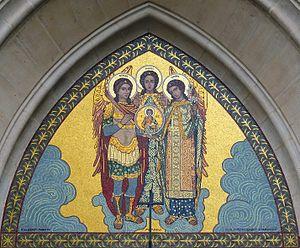
Église des Saints-Archanges (mosaïque du tympan) - Paris V This building is classé au titre des Monuments Historiques. It is indexed in the Base Mérimée, a database of architectural heritage maintained by the French Ministry of Culture,
Raphaël est le troisième archange reconnu par l’Église catholique et cité dans le livre de Tobie : Moi, je suis Raphaël, l’un des sept anges qui se tiennent ou se présentent devant la gloire du Seigneur.
L'église des Saints-Archanges est une église orthodoxe roumaine située dans le 5ᵉ arrondissement de Paris, en France, au nᵒ 9bis de la rue Jean-de-Beauvais. Depuis 2009, elle possède le rang de cathédrale et est le siège de la métropole d'Europe occidentale et méridionale de l'Église orthodoxe roumaine.